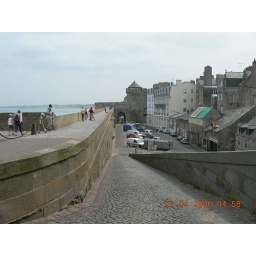
st Malo was a very cool town, big wall around the fortress, small cobblestone streets, a nice beach outside..